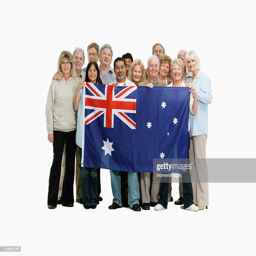
group of people holding a flag